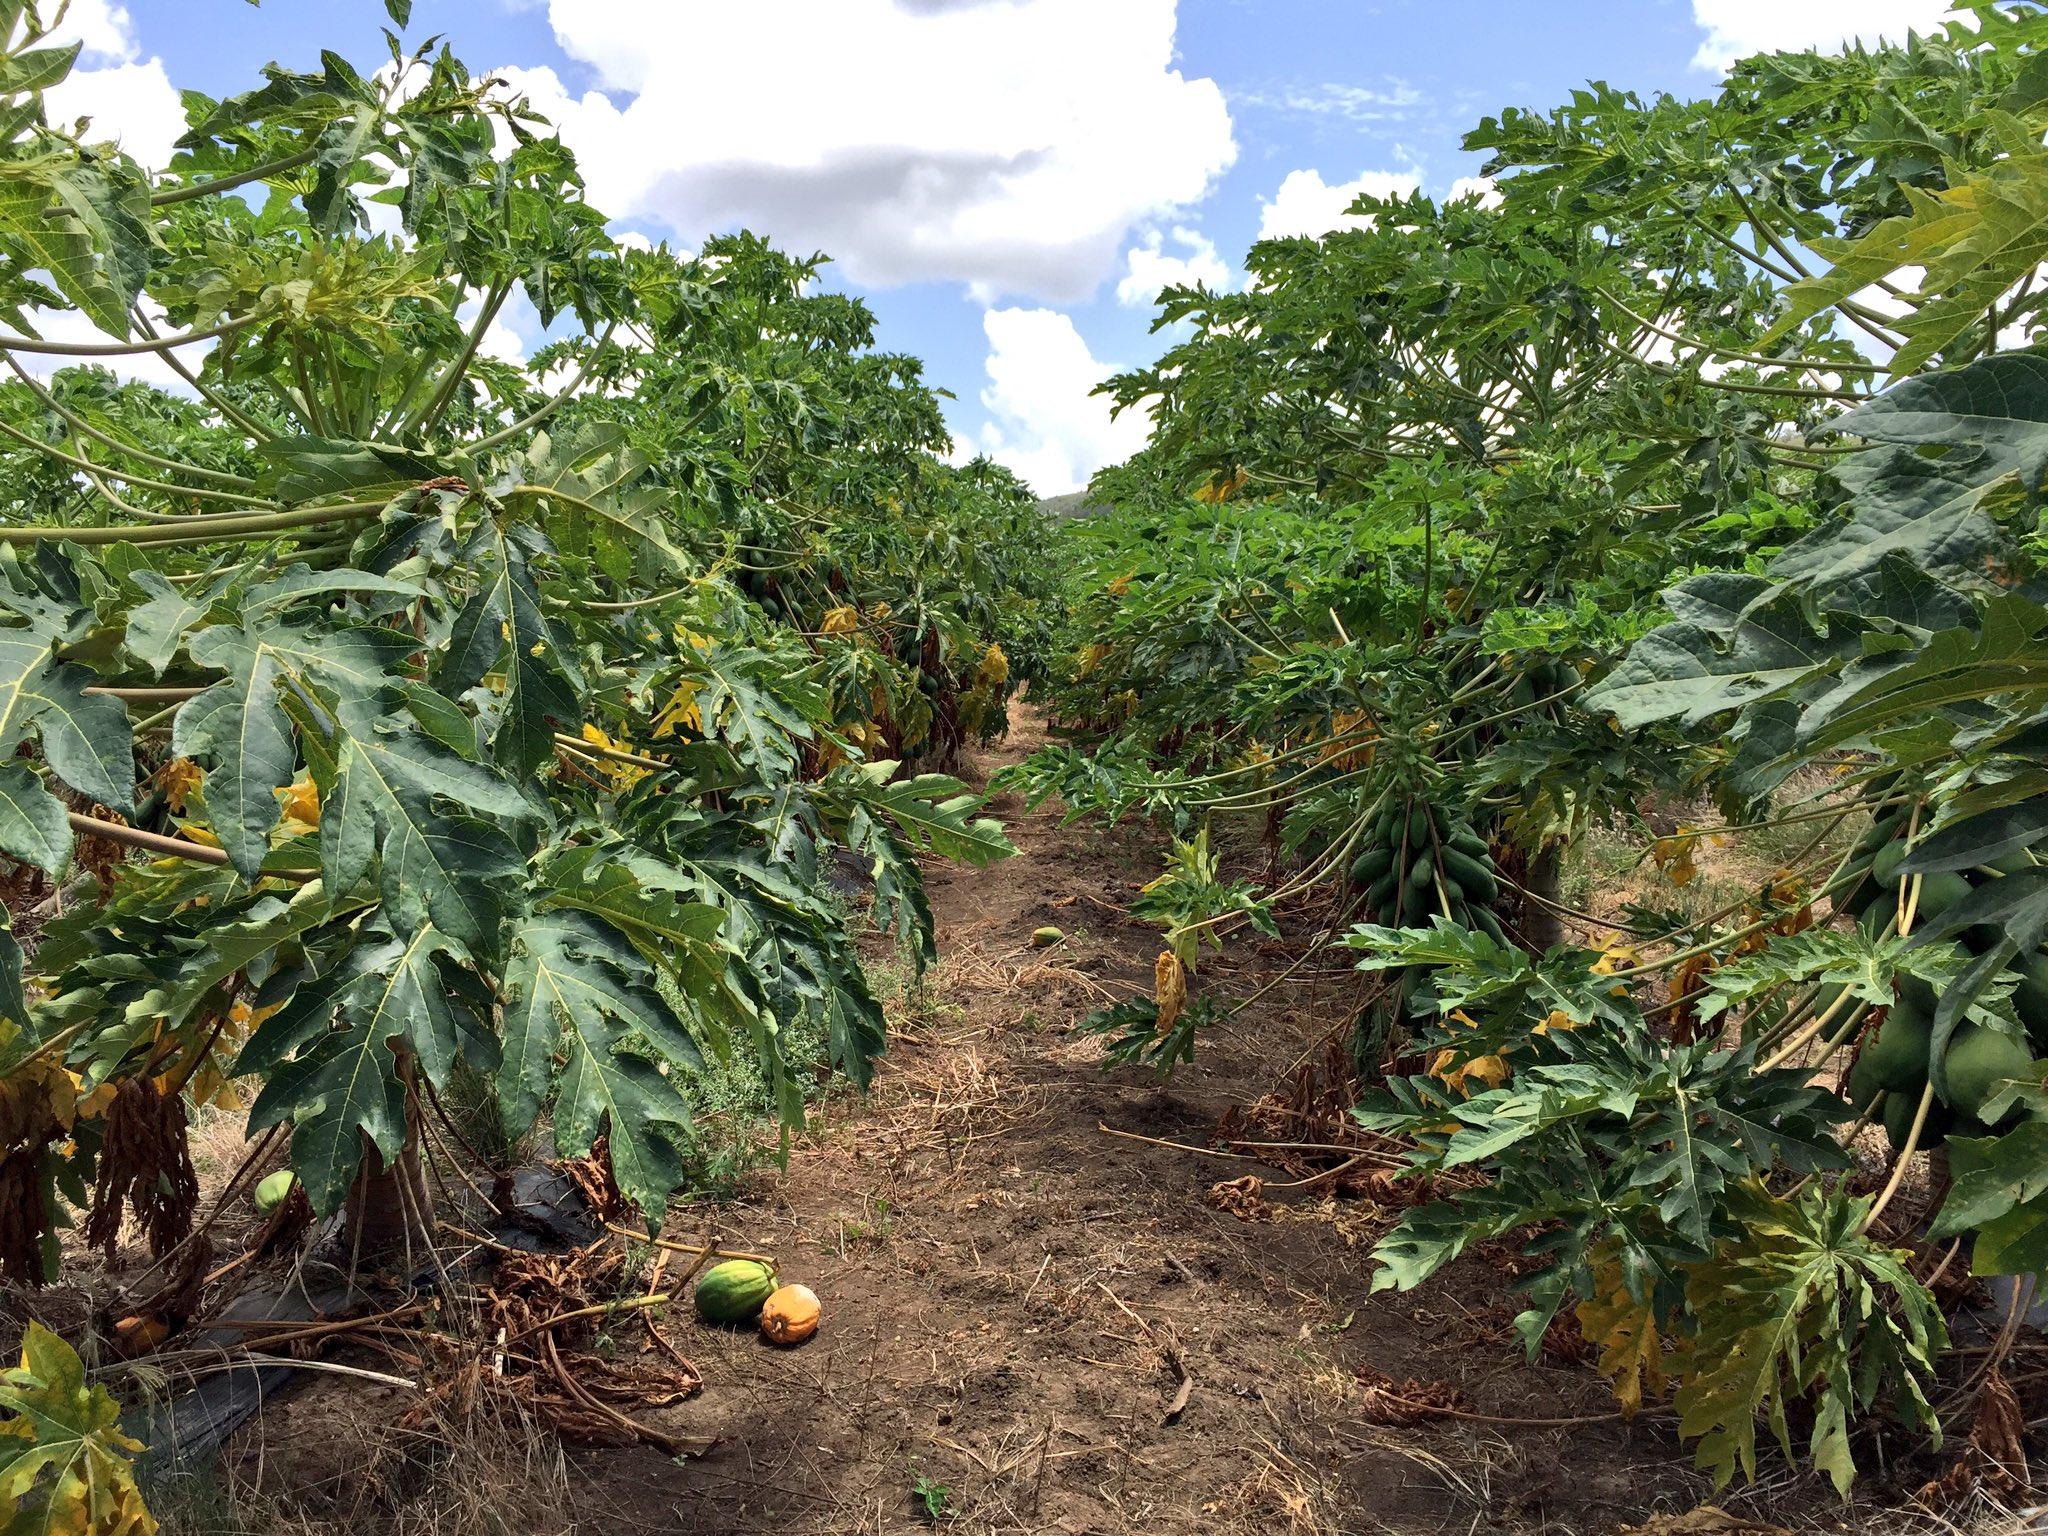
Shamba la mpapai lililopangwa kwa mpangilio mzuri ikiwa na mimea yenye afya na matunda yanayoendelea kukua, jambo linaloonyesha matumizi ya mbinu bora za kilimo kwa wakulima. Hii ni mfano wa umuhimu wa kupanda kwa mpangilio, usimamizi sahihi wa maji na udongo na ufatiliaji wa afya ya mimea ili kuongeza tija. Matunda yaliyoanguka yanaweza kuashiria changamoto kama magonjwa au ukosefu wa virutubisho.